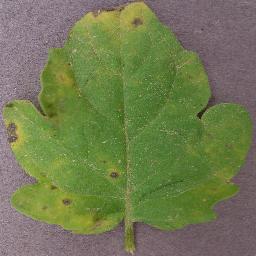
Label: Tomato___Septoria_leaf_spot